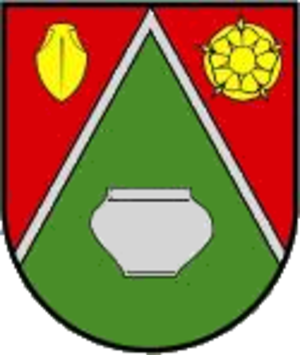
Wirfus est une municipalité allemande située dans le land de Rhénanie-Palatinat et l'arrondissement de Cochem-Zell.